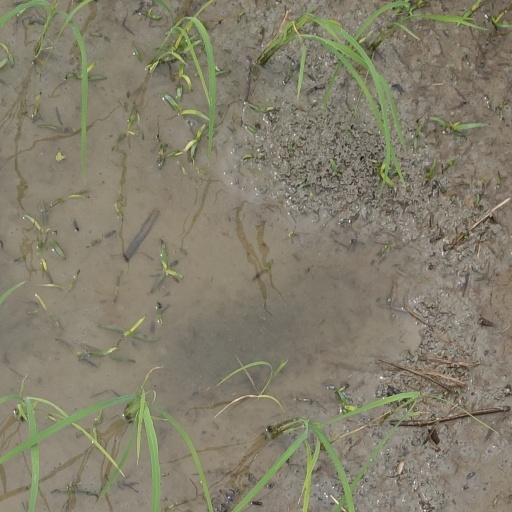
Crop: rice